X-Kai

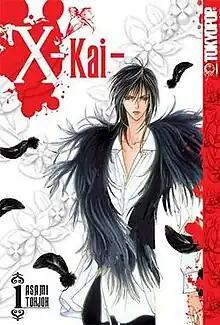
X-Kai- English cover

X-Kai- is a Japanese shōjo manga by Asami Tohjoh. It was serialized in the magazine "Eyes Comics", published by Homesha, and the chapters were collected into two tankōbon.